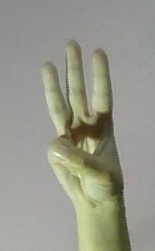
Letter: thaa